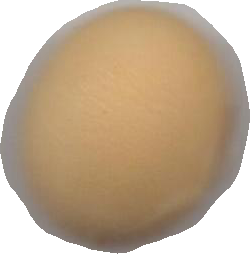
Variety: Dega